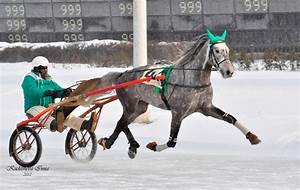
Label: cavallo